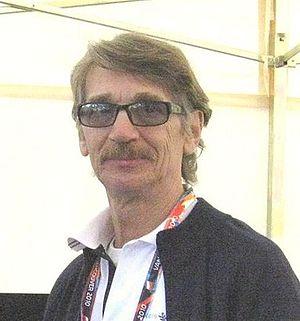
Ryszard ou Richard Katus est un athlète polonais spécialiste du décathlon. Licencié au Gwardia Warszawa de Varsovie, il mesure 1,84 m pour 81 kg. Devenu vétéran, il parvient à rejoindre les États-Unis et concourt sous le nom de Richard Katus.